Free Ai Weiwei street art campaign

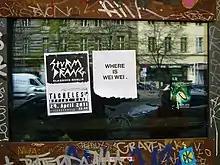
"Where Is Wei Wei" graffiti in Berlin, 2011

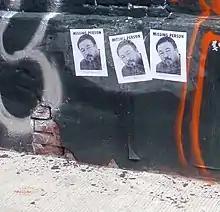
"Missing person" posters in Washington DC, 2011

The Free Ai Weiwei street art campaign was a series of protests during the PRC government's secret detention of Chinese artist Ai Weiwei for 81 days in 2011, organised by Hong Kong artists and art supporters. Various slogans calling for the immediate release of the artist such as "Free Ai Weiwei", and "Who's afraid of Ai Weiwei" accompany stencilled images of Ai were applied onto pavements, pedestrian overpass, and building walls all over Hong Kong, and similar posters and signs were displayed worldwide.